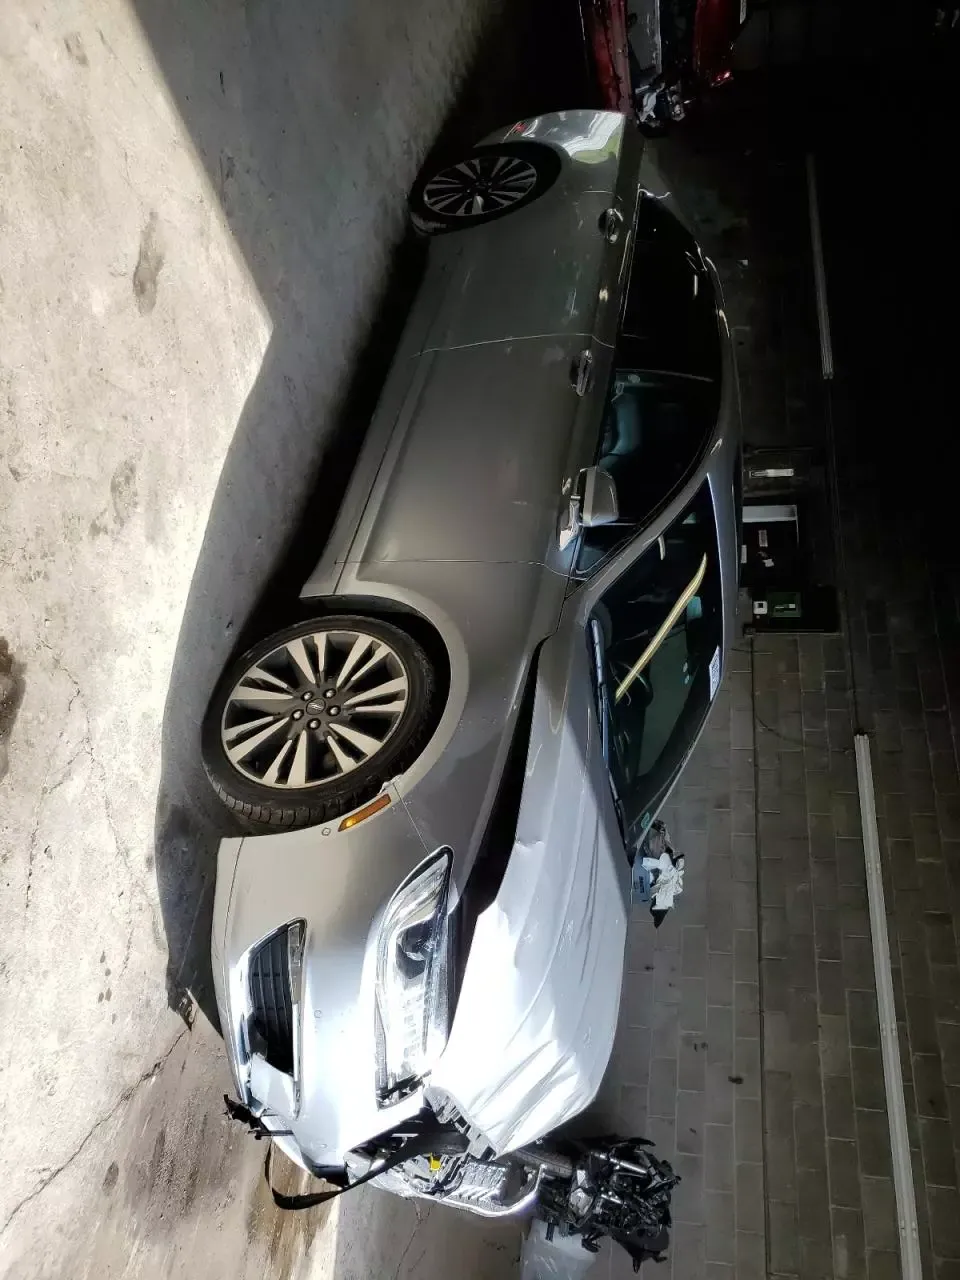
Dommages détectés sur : plaque d'immatriculation avant, pare-choc avant, feu avant gauche, capot, porte avant droite, porte arrière droite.
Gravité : majeur